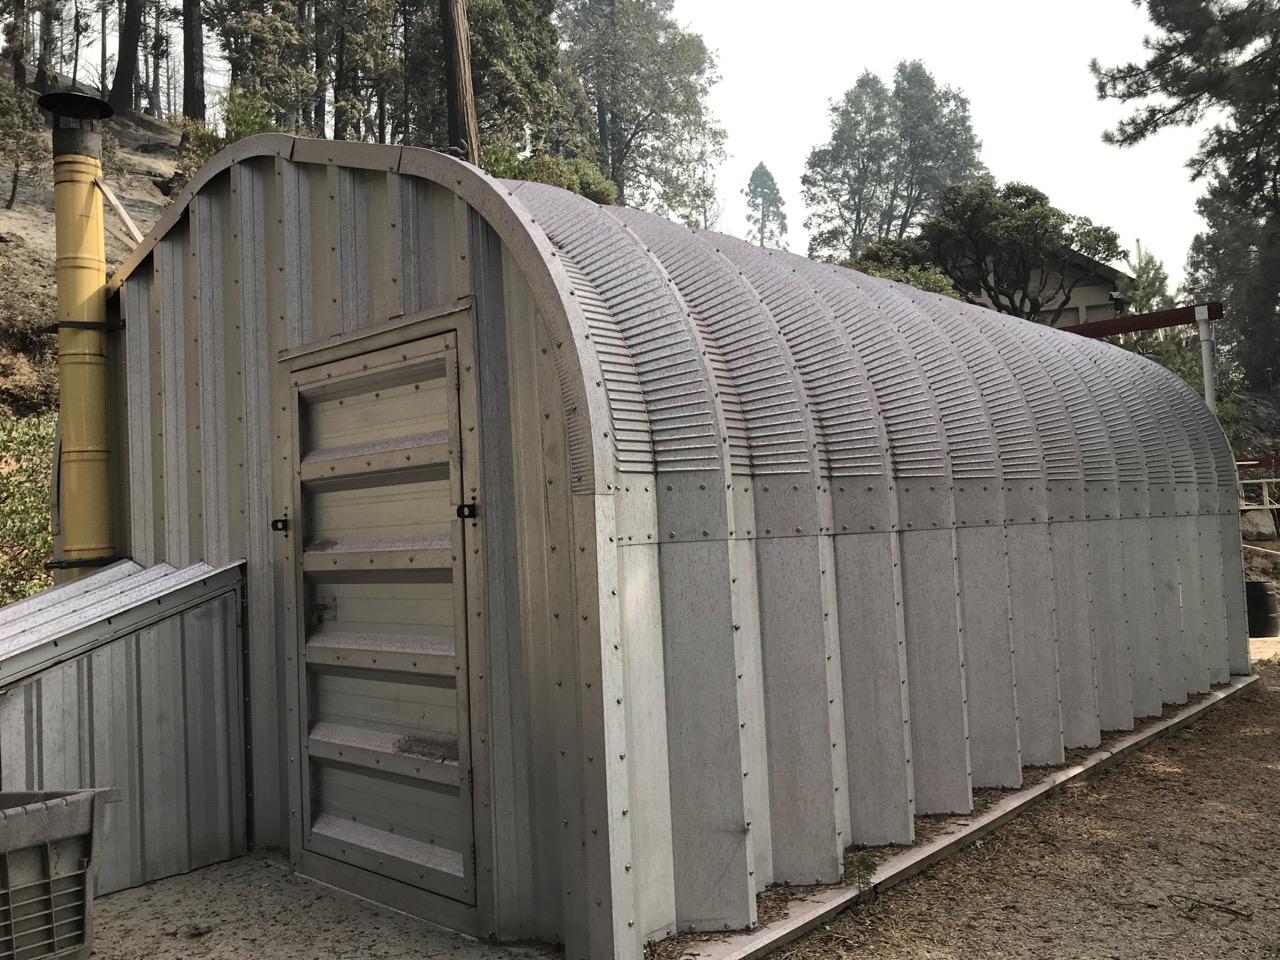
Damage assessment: no_damage